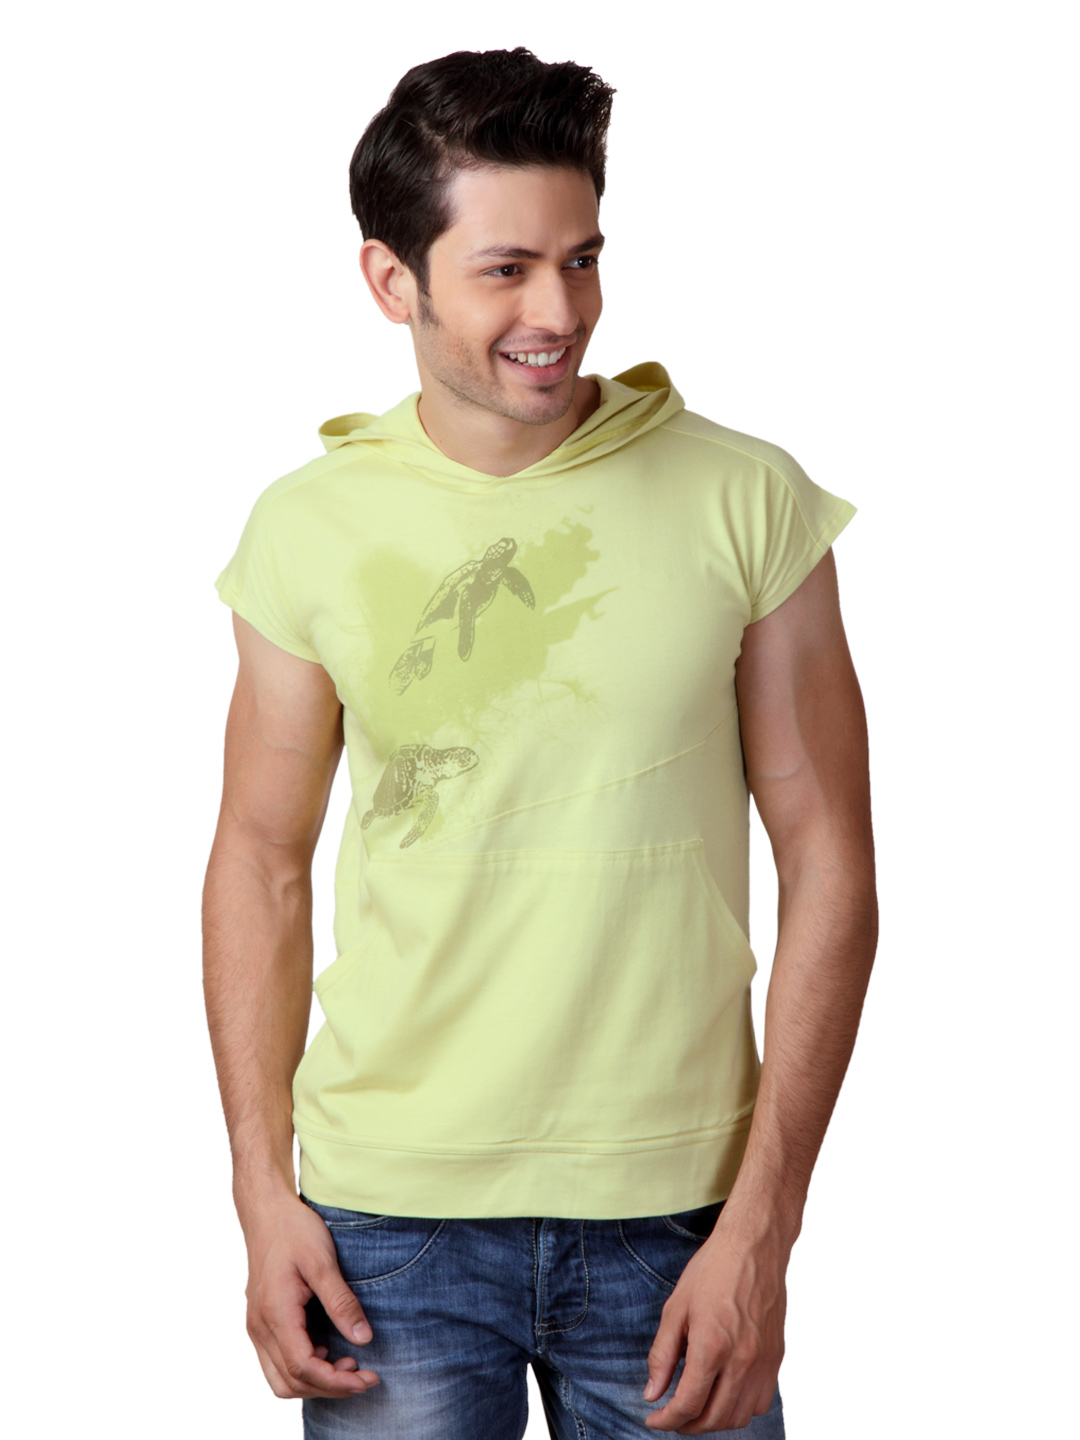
Do u speak green Men T-shirt
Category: Apparel / Topwear / Tshirts
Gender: Men
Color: Green
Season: Summer 2012
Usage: Casual